Armoured personnel carrier

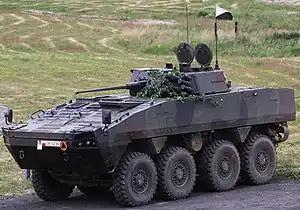
The KTO Rosomak of the Polish Army

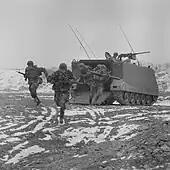
Troops deployed from the Swiss Schützenpanzer 63, a variant of the M113A1, in 1964

An armoured personnel carrier (APC) is a broad type of armoured military vehicle designed to transport personnel and equipment in combat zones. Since World War I, APCs have become a very common piece of military equipment around the world.